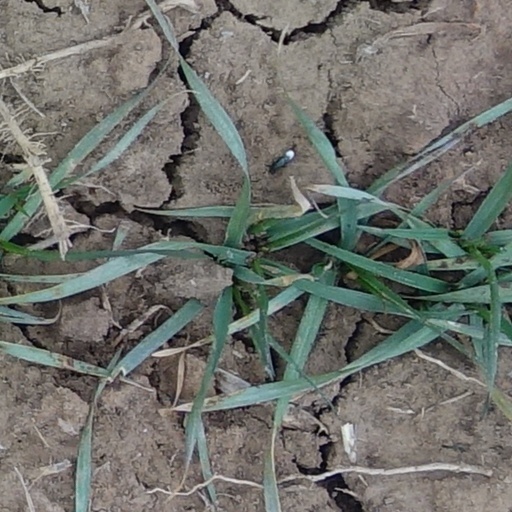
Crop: wheat